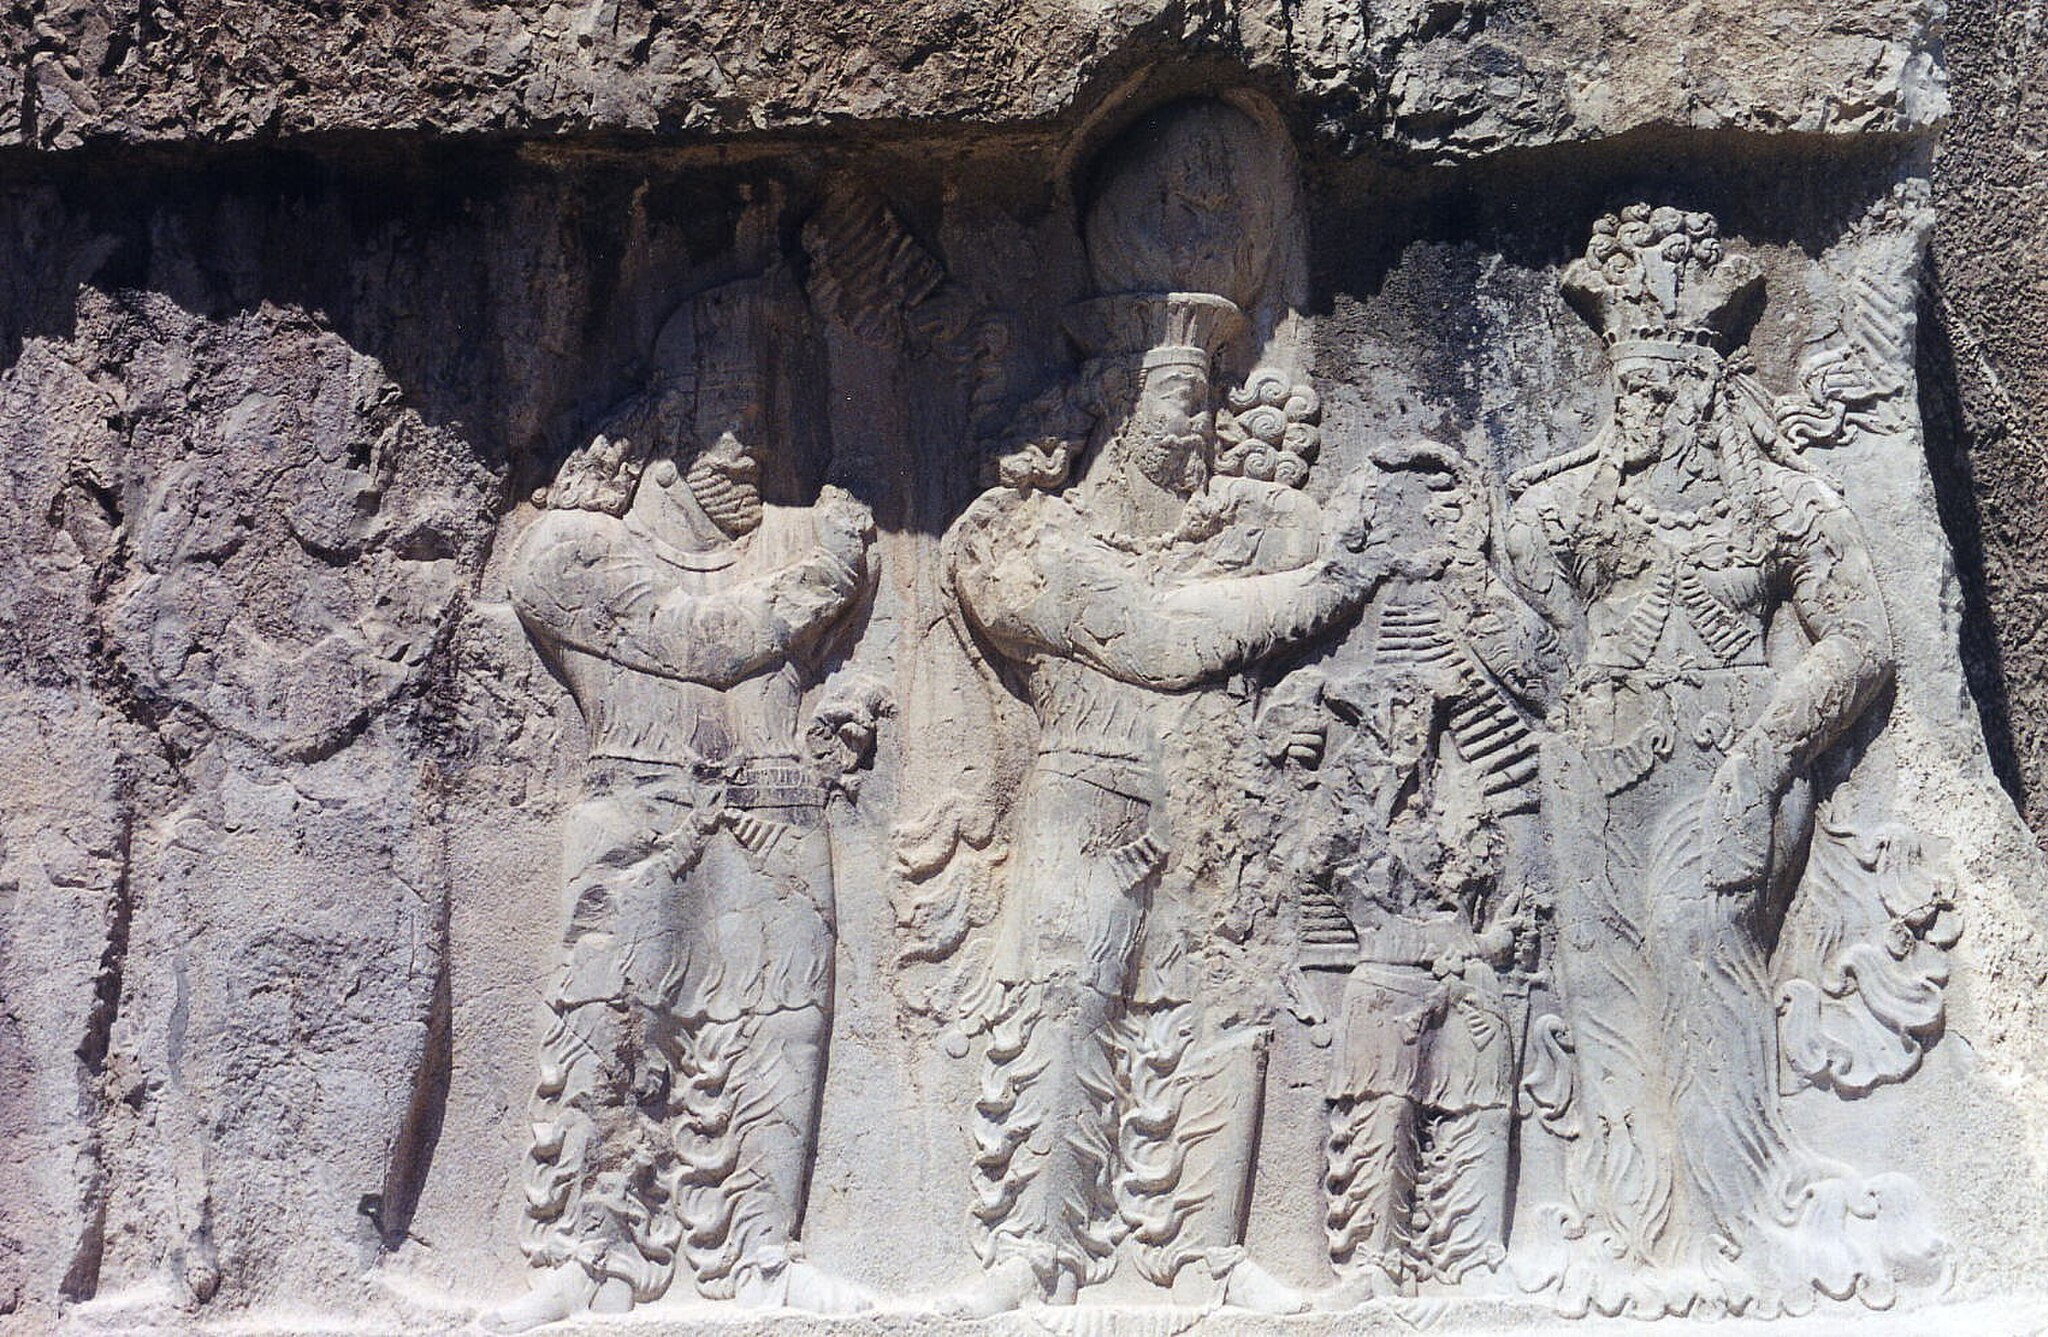
Title: Naqsh i Rustam. Narses
Description: Naqsh-i Rustam (Iran). Ruspestre bas-relief representing the investiture of King Narses by the goddess Anahita. End of the C.E. 3rd century. Photo Ginolerhino C.E.2002
Categories: GFDL, Files with no machine-readable source, License migration redundant, Relief of Narseh and Anahita, Self-published work, Assumed own work